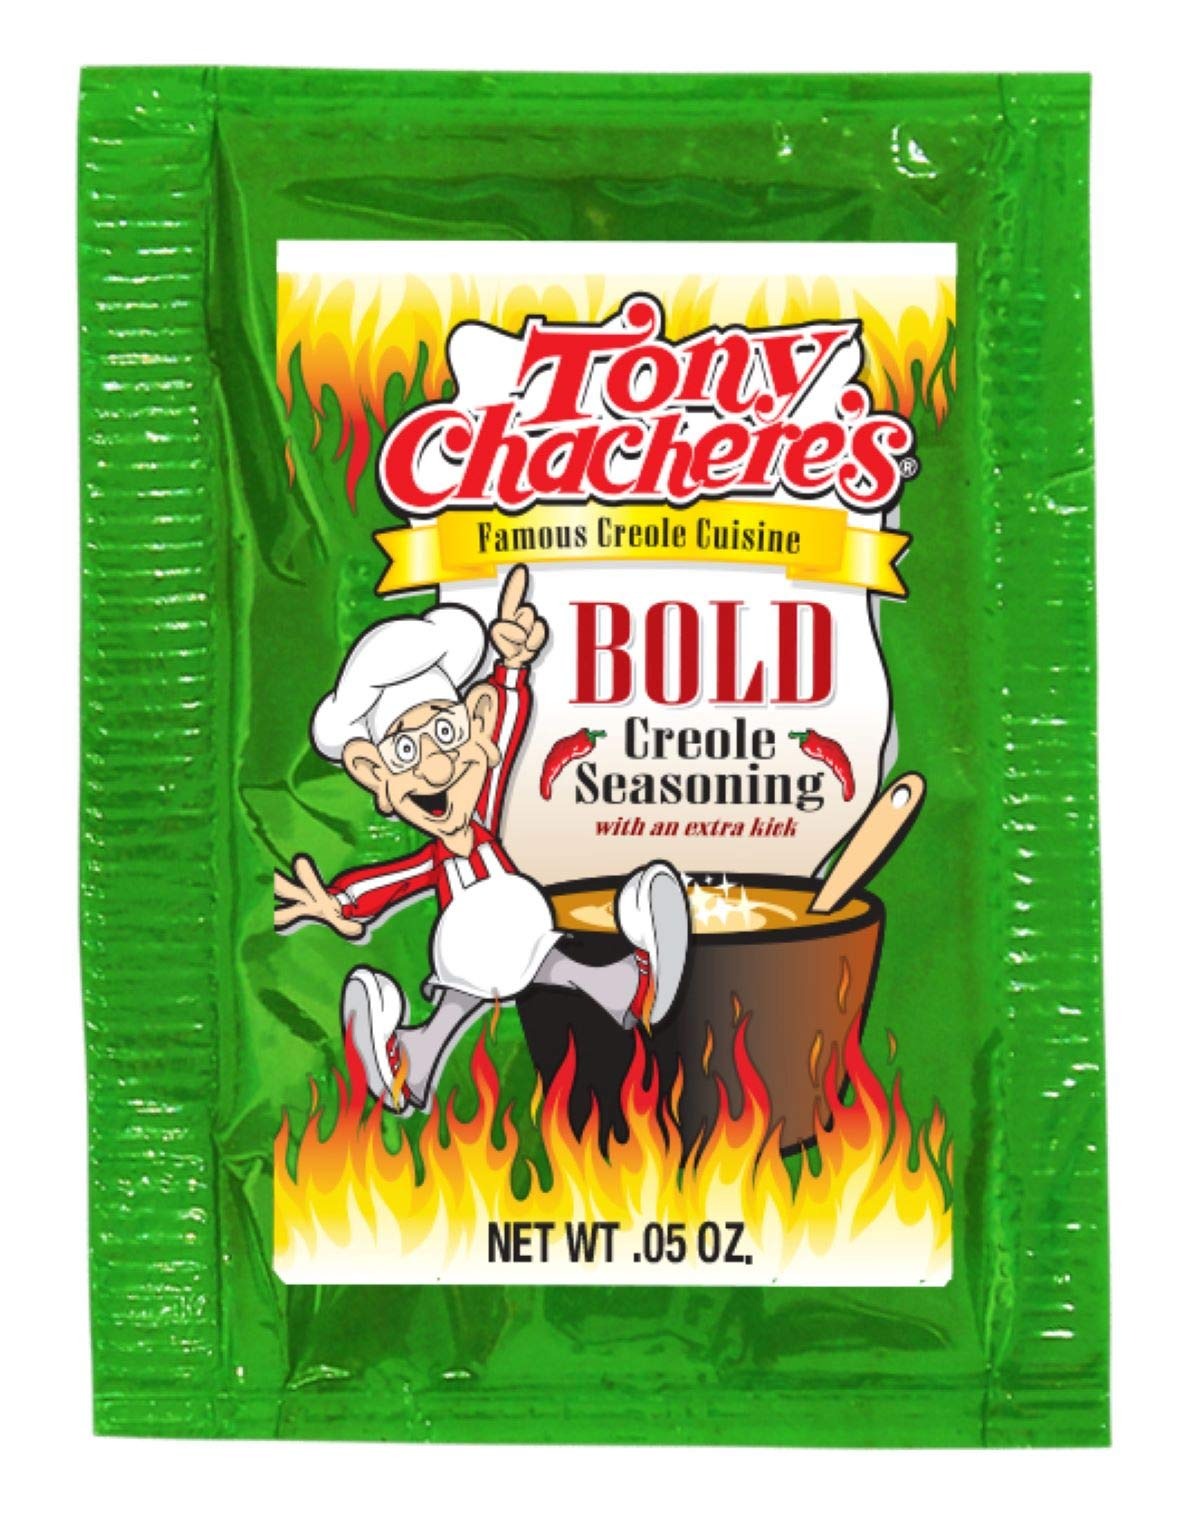
Item Name: Tony Chachere's Bold Creole Seasoning .05 oz. Packets, 1000 Count
Value: 1.0
Unit: Count

Price: 43.99